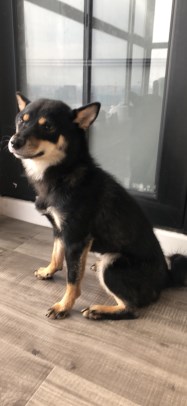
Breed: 1043-n000001-Shiba_Dog